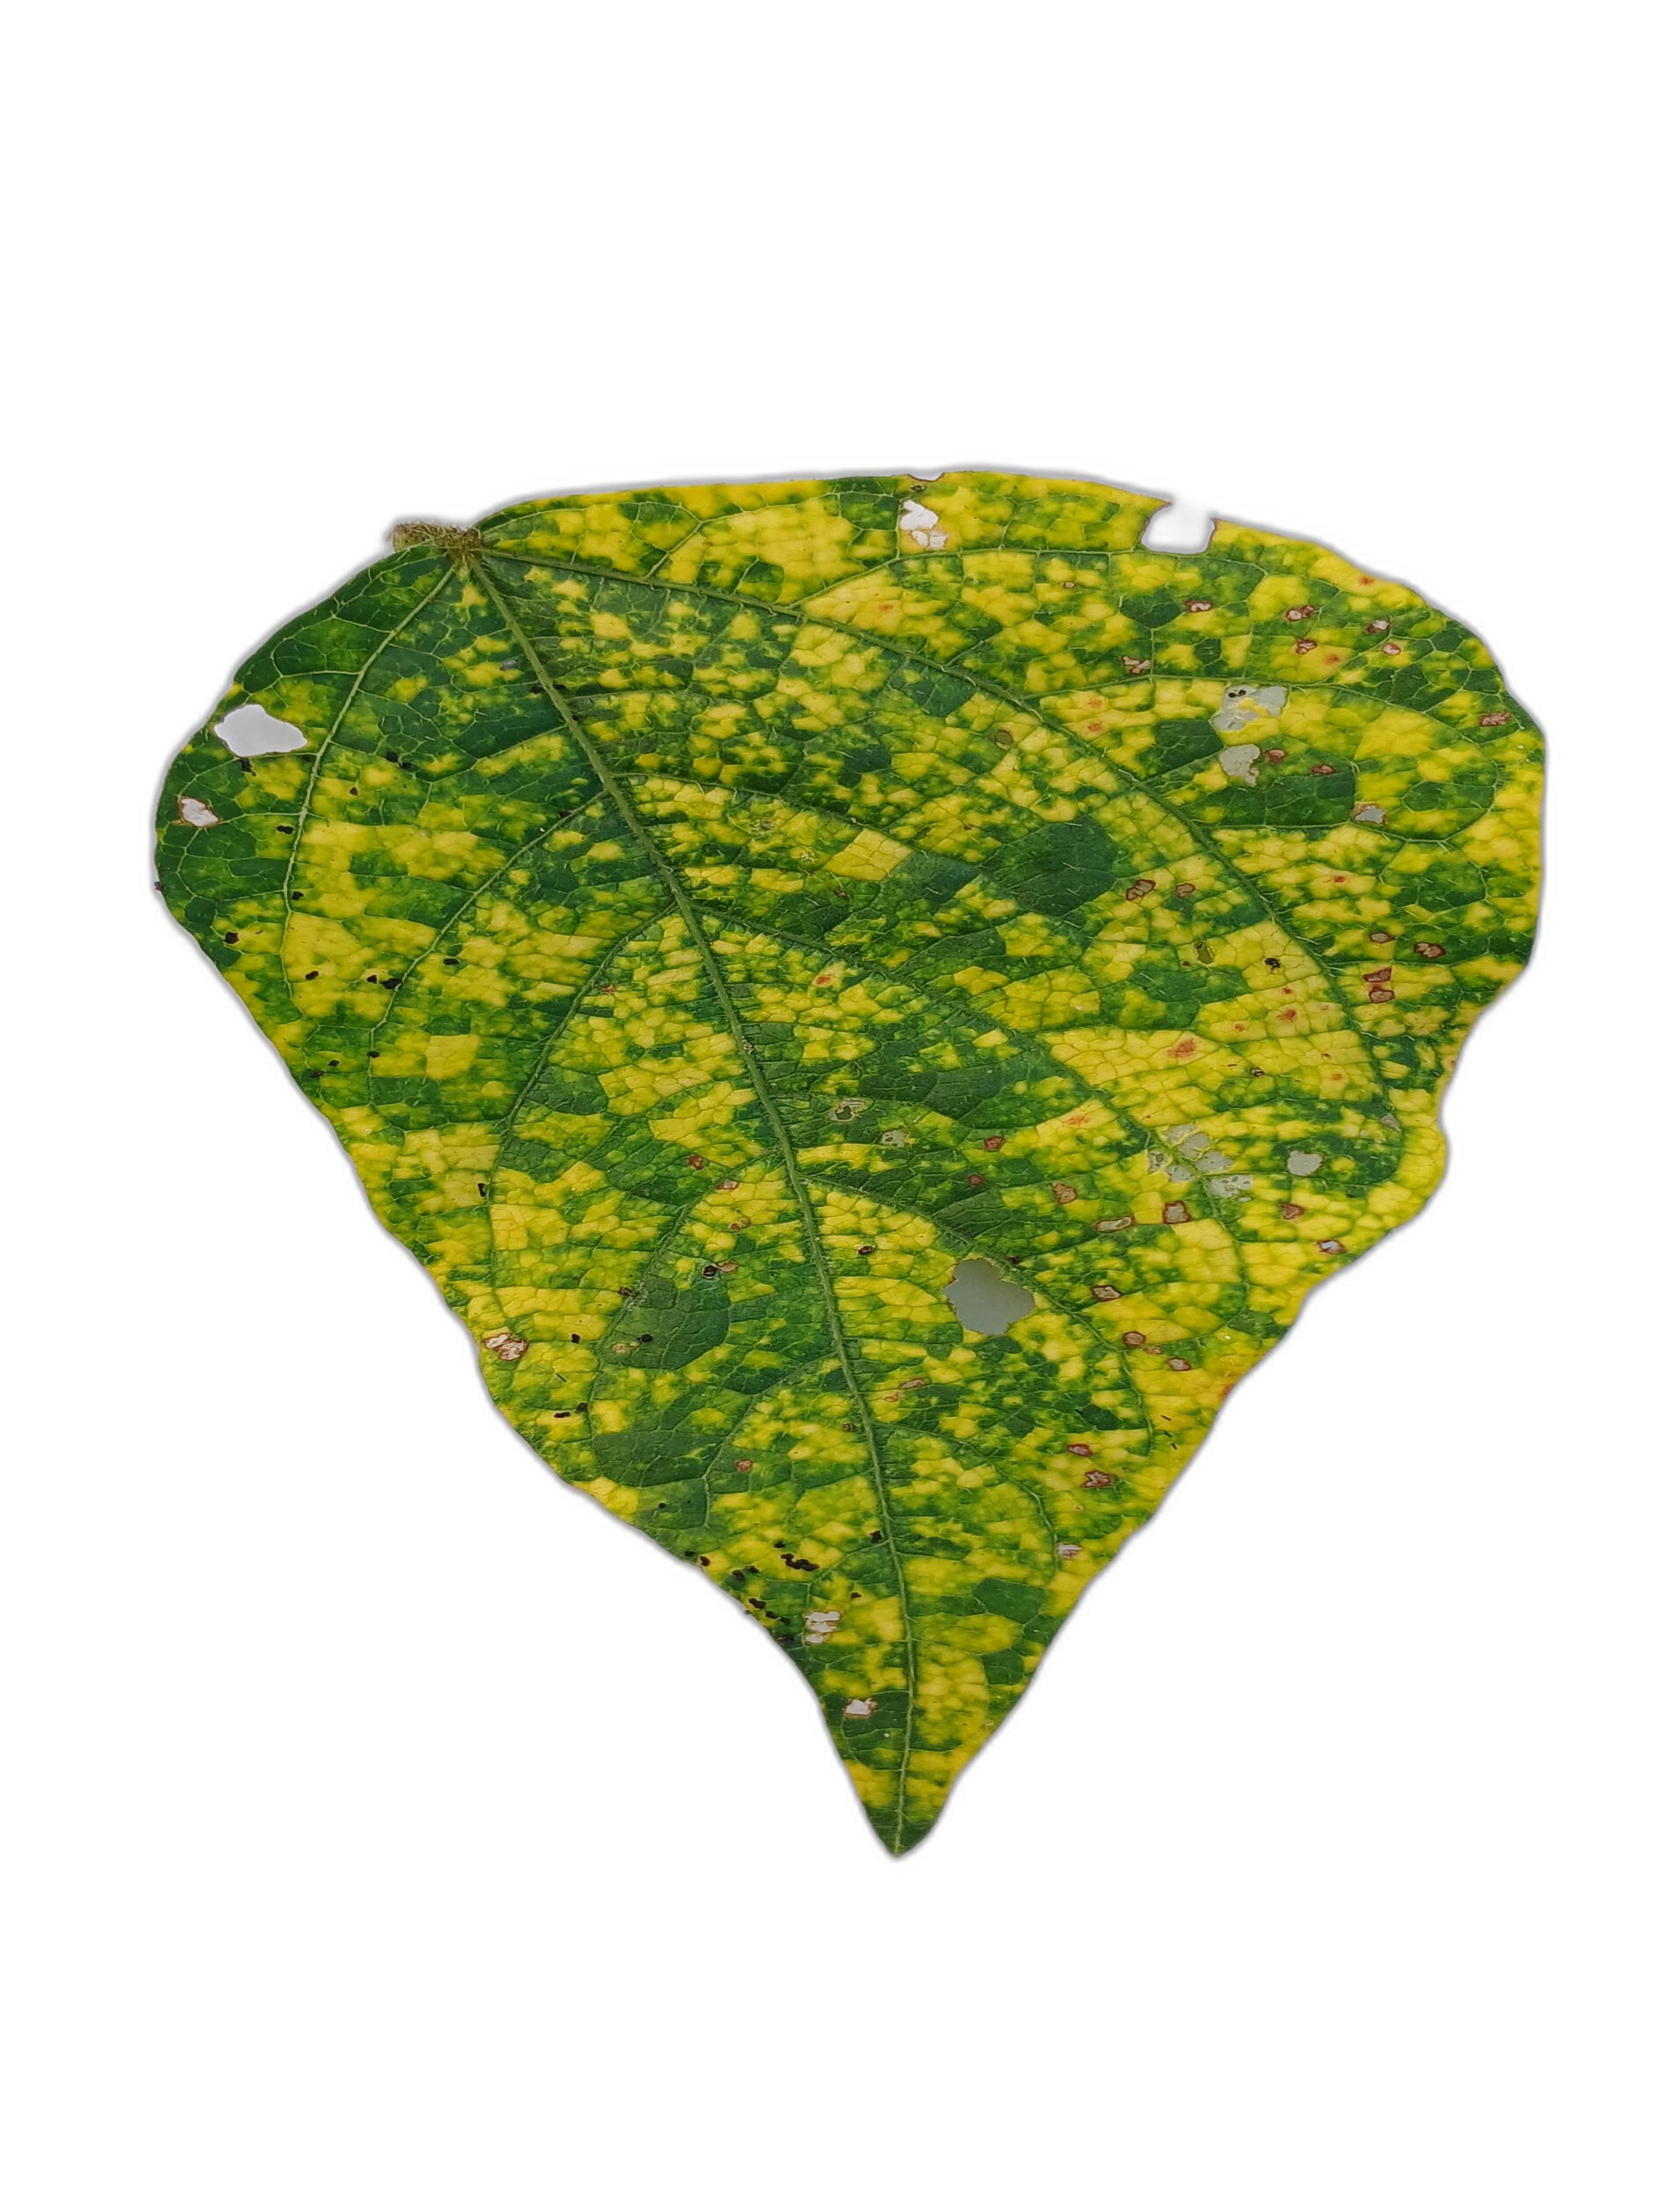
Label: Yellow Mosaic